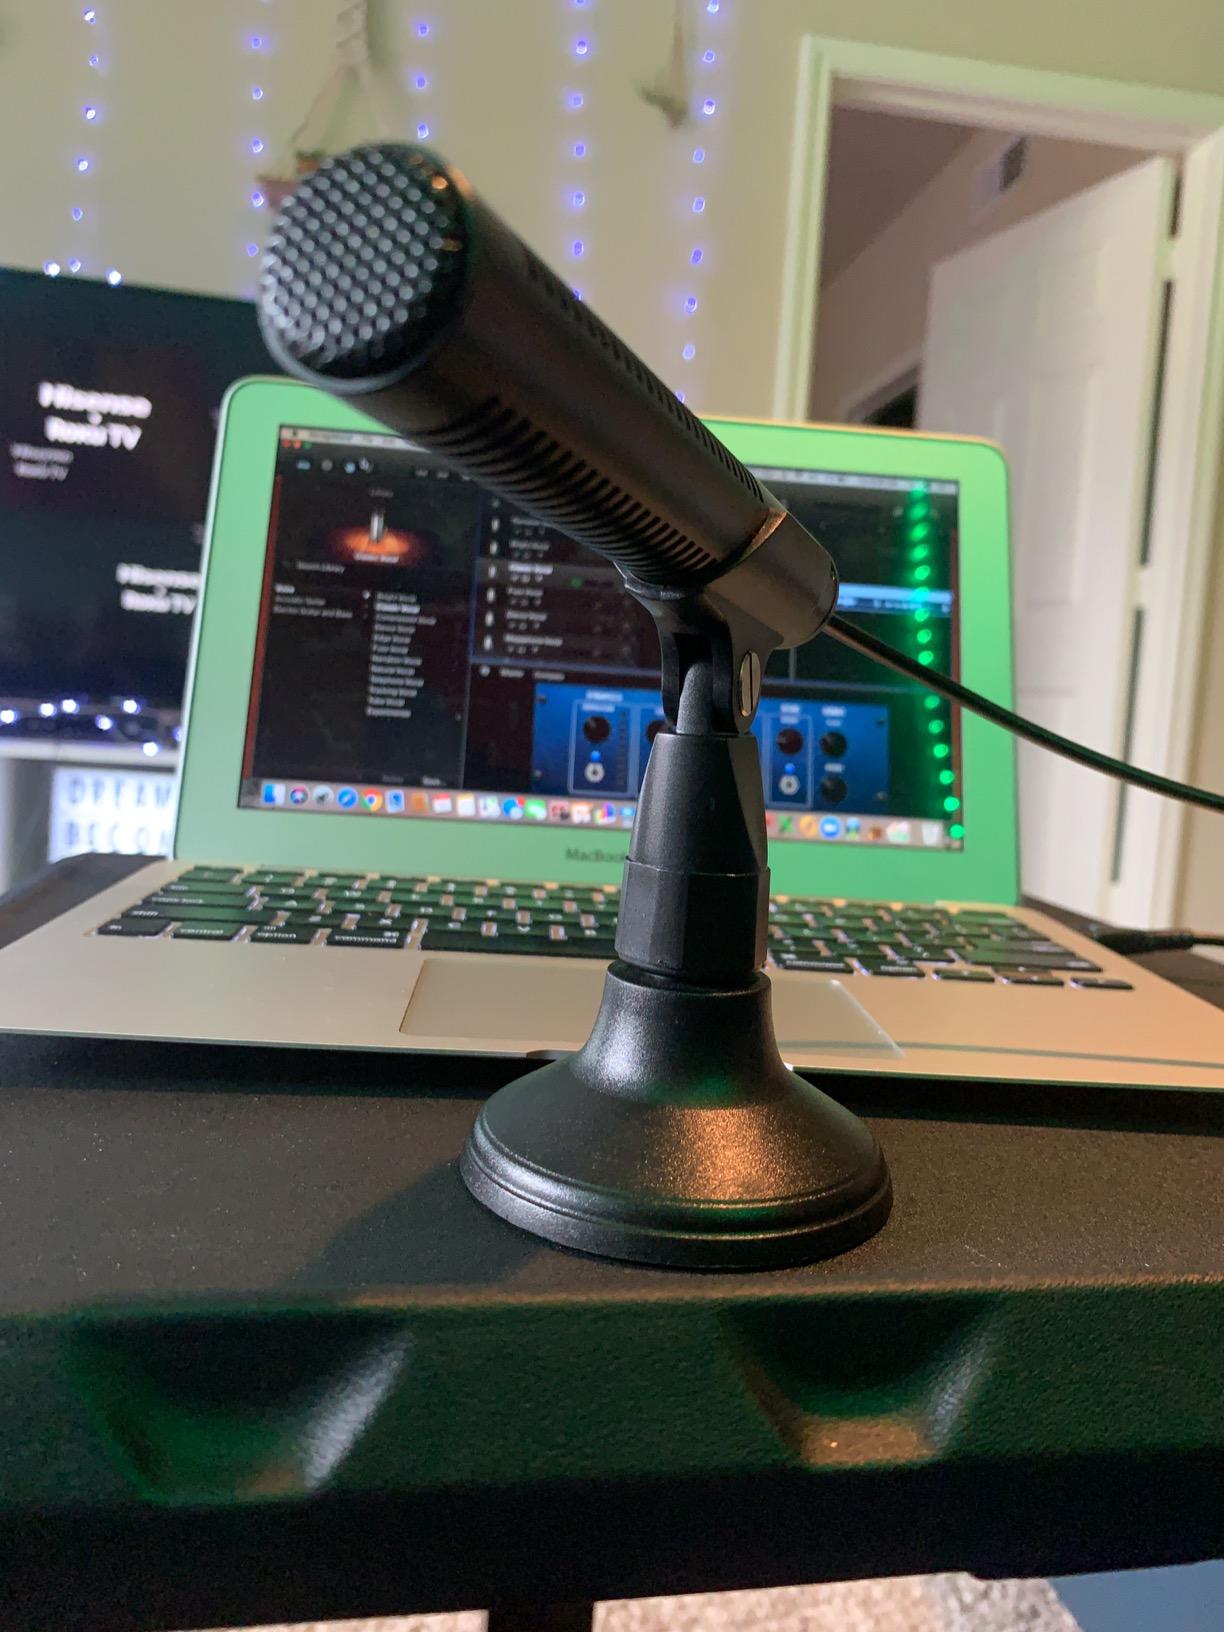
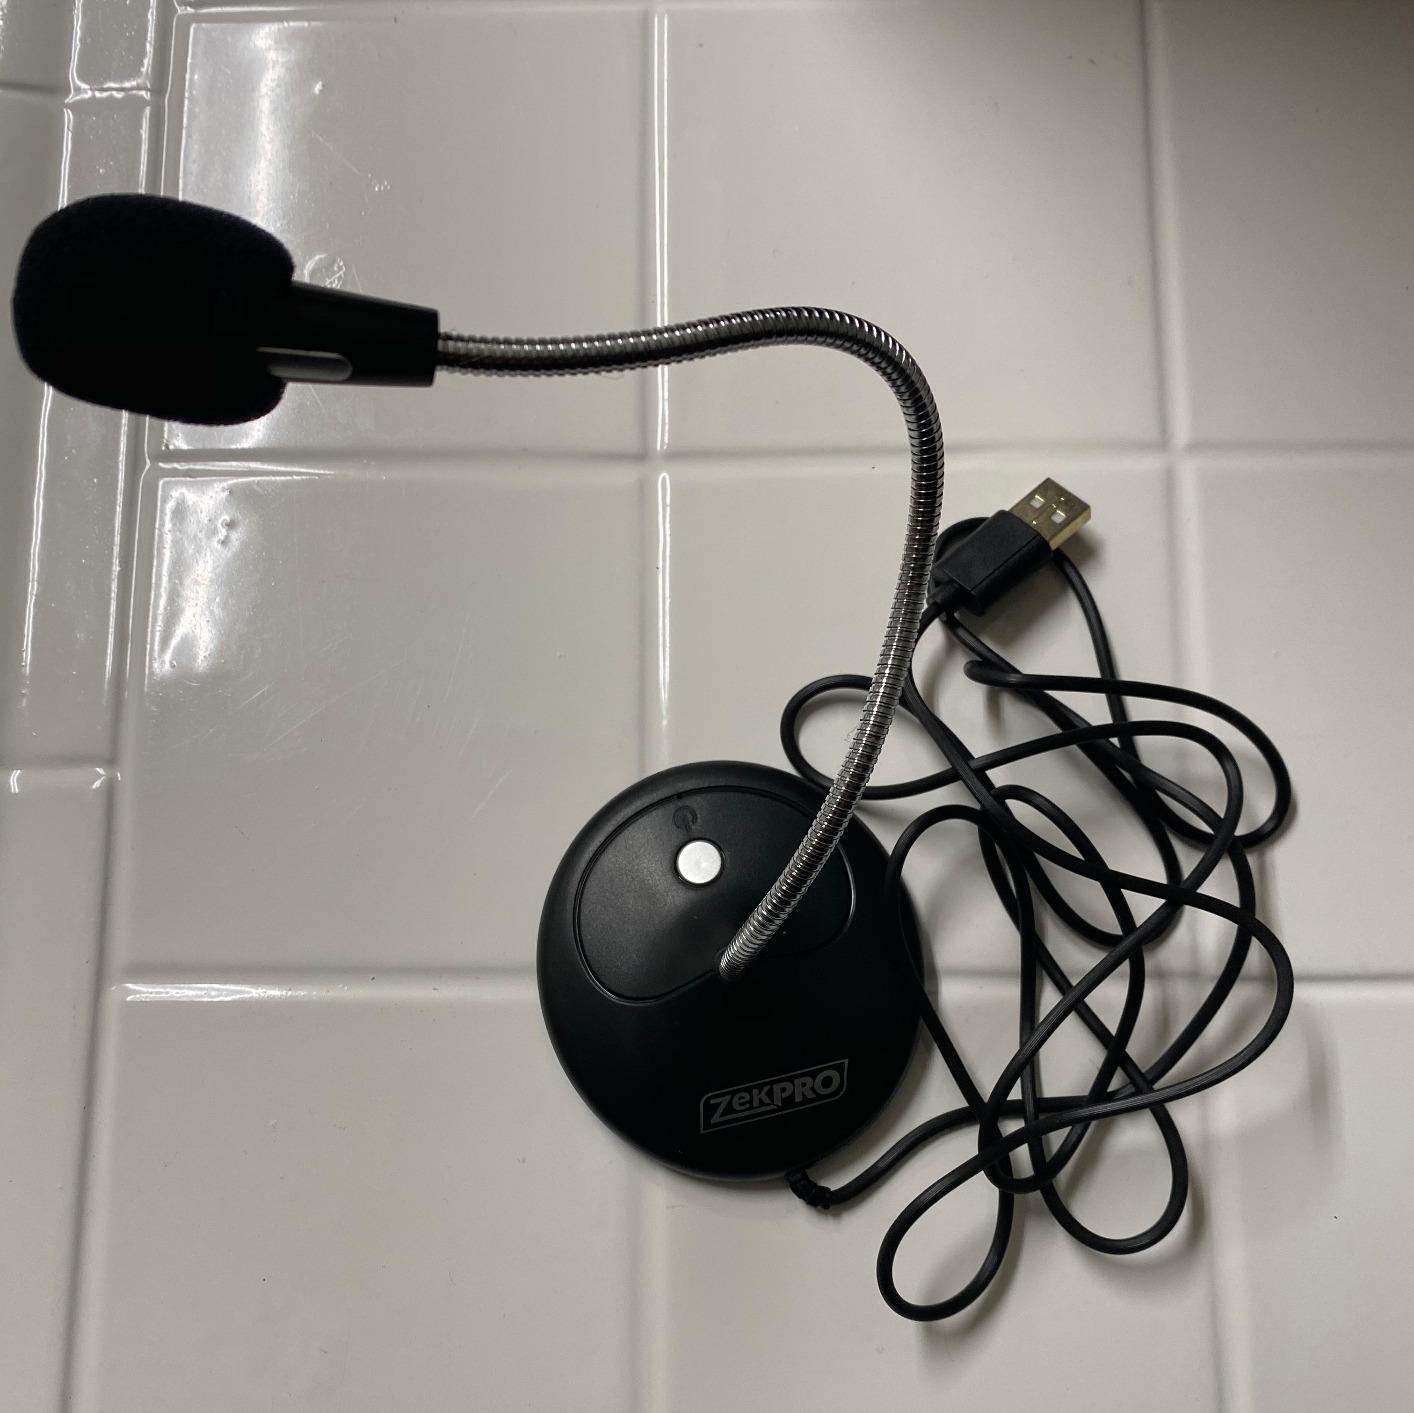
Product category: microphone
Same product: no